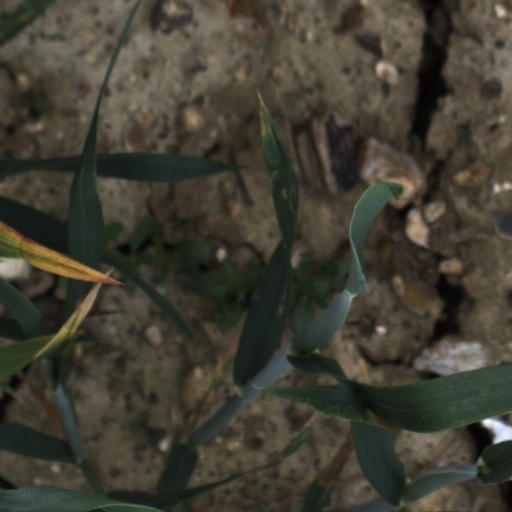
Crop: wheat